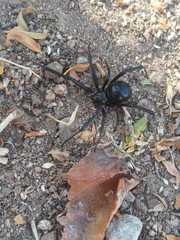
Species: Lactrodectus_hesperus